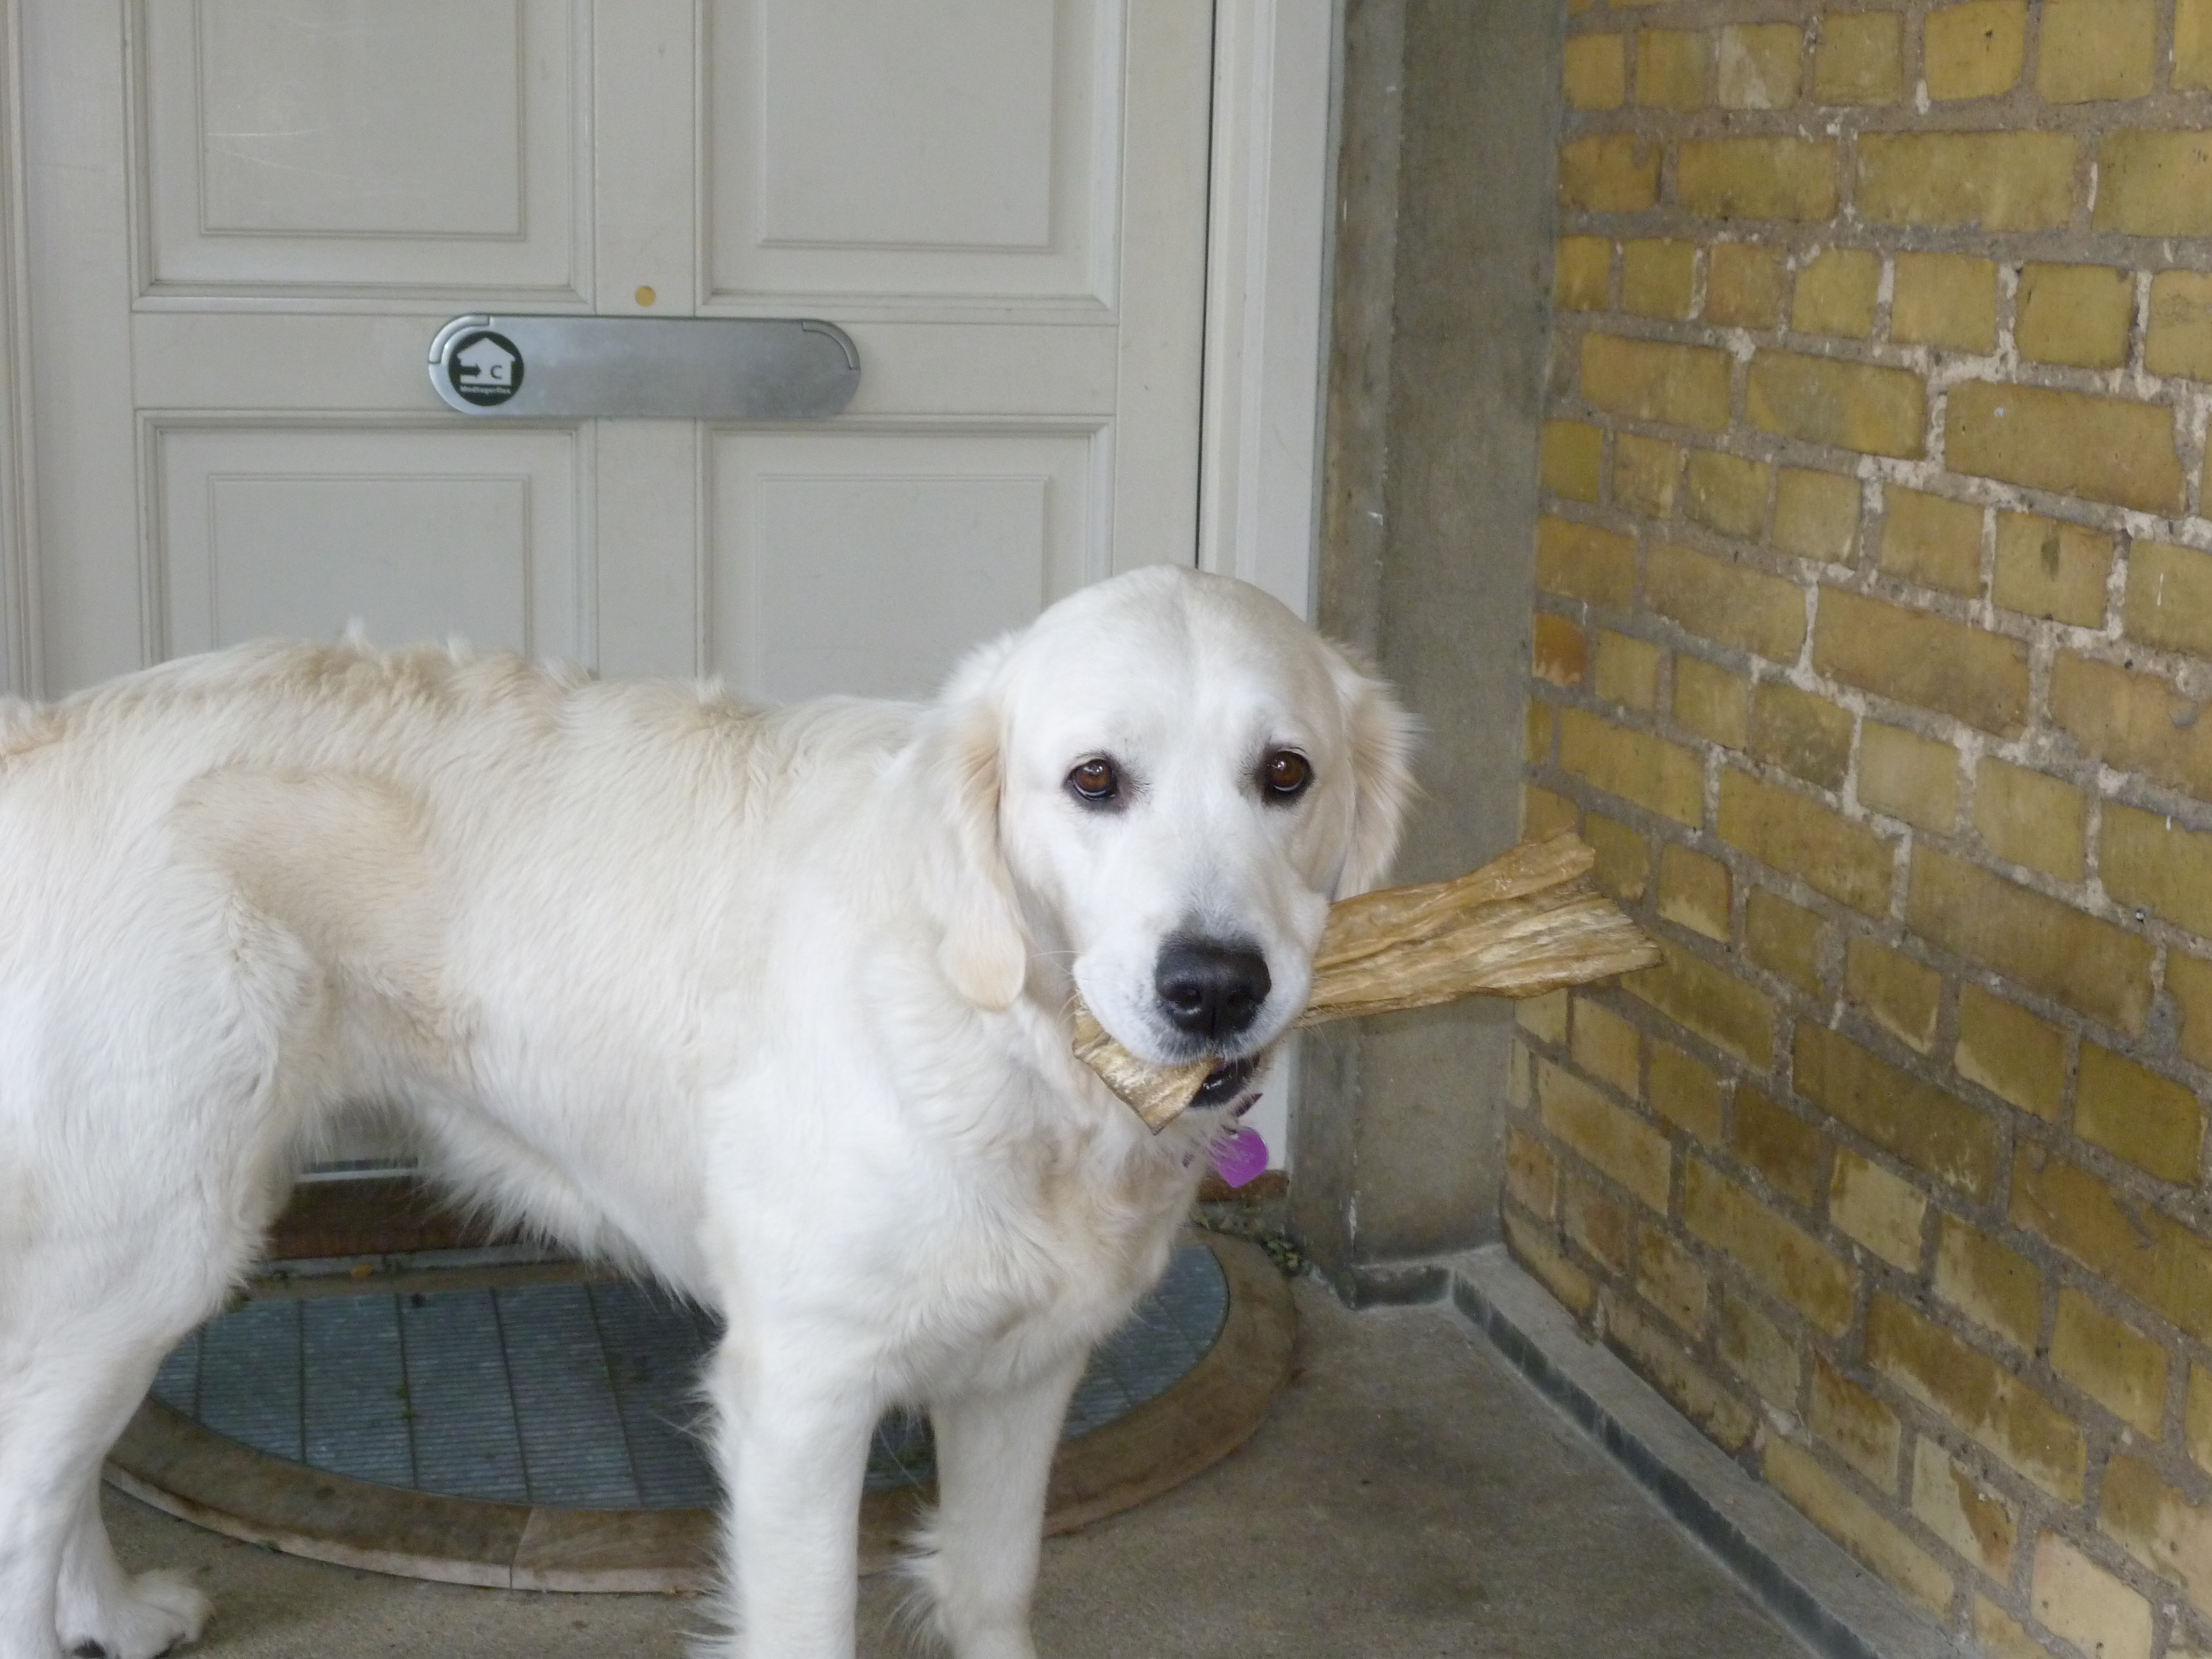
dog, pet, mammal, golden retriever, vertebrate, labrador retriever, dog breed, retriever, hungry, dog like mammal, carnivoran, dog breed group, great pyrenees, maremma sheepdog, slovak cuvac